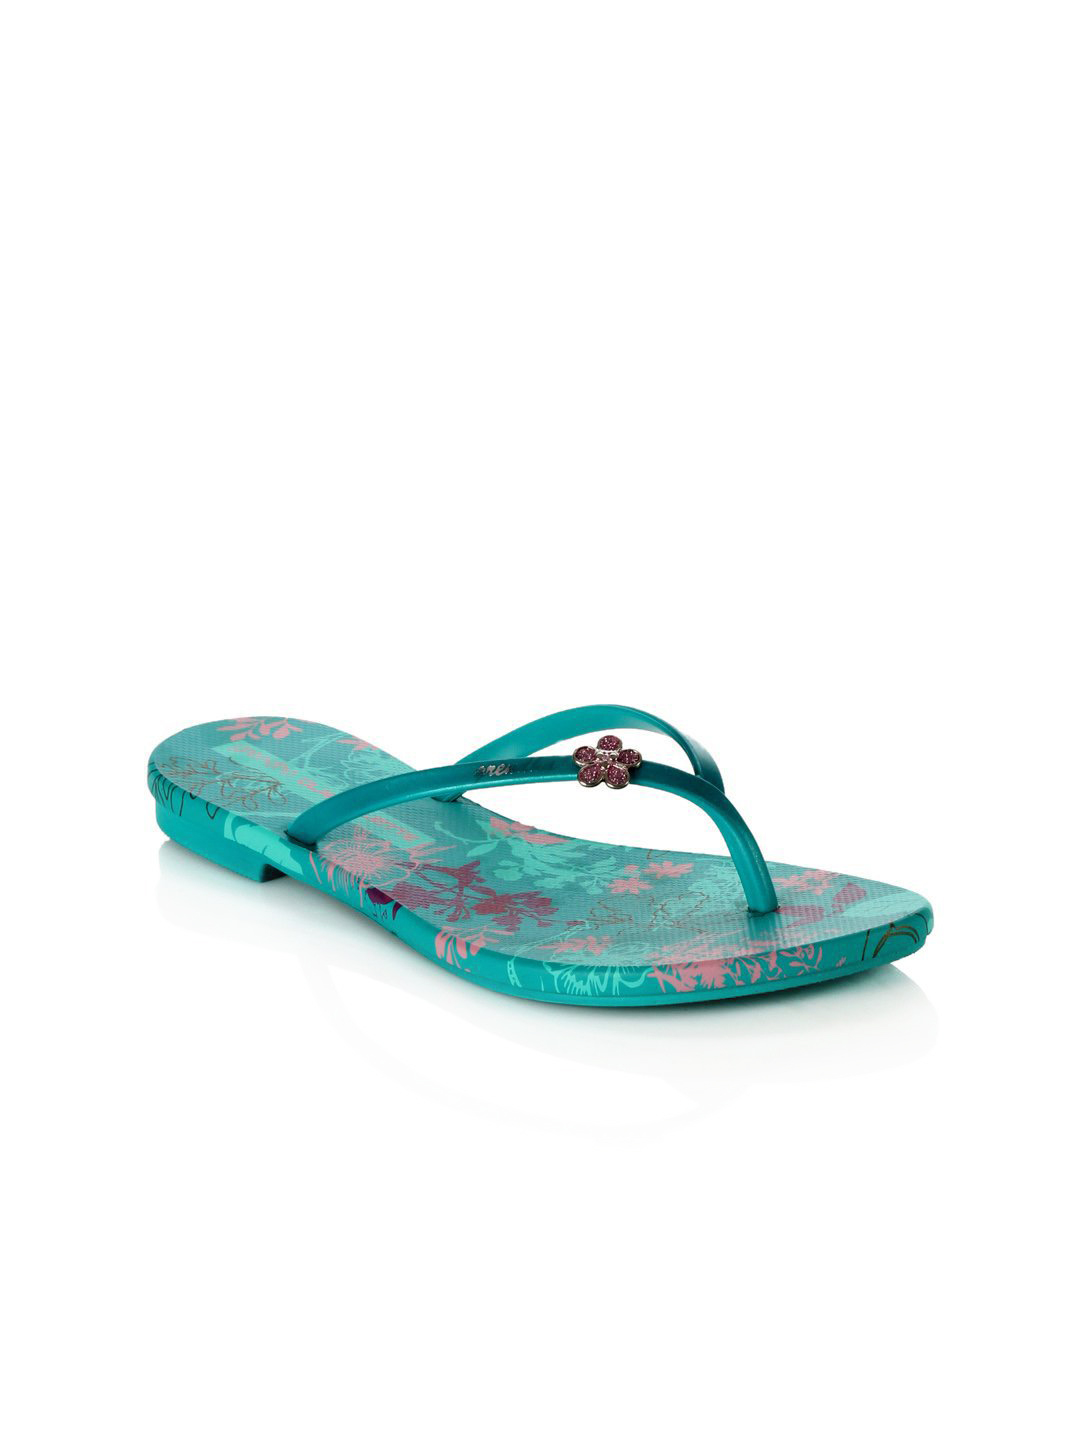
Grendha Women Claudia Green Flats
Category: Footwear / Shoes / Heels
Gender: Women
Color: Green
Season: Winter 2012
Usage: Casual